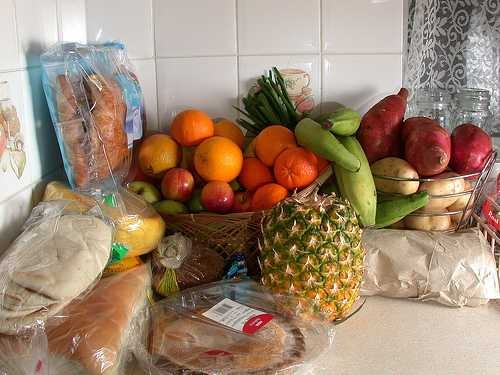
Label: Banana